Krasowo-Częstki massacre

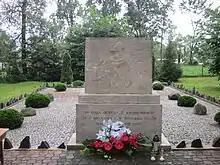
The place where Stanisław Jankowski's barn stood

The pacification operation commenced during the night of 16–17 July. Members of the punitive expedition arrived in the vicinity using cars and parked near Krasowo-Częstki. Subsequently, they formed a line and established a double or triple cordon around the village. The entry into Krasowo-Częstki occurred at dawn. Methodically, the Germans proceeded from house to house, compelling the inhabitants to gather along the road that traversed the village. Before long, all detained Poles were directed to a barn belonging to Stanisław Janowski.